Fried, Frank, Harris, Shriver & Jacobson

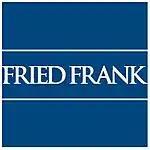
Former logo

Fried, Frank, Harris, Shriver & Jacobson trace its origins back to the turn of the twentieth century to Riegelman & Bach, Riegelman Hess & Strasser, and Strasser Spiegelberg Fried and Frank, which were predecessor firms. The firms were started by German Jewish attorneys. In 1971, the firm took its current form with name partners Walter Fried, Hans Frank, Sam Harris, Sargent Shriver and Leslie Jacobson.